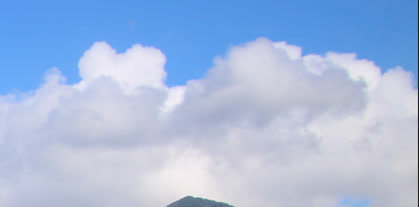
Cloud type: Cumulus